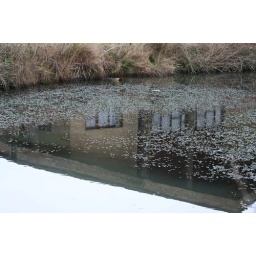
house in water